Coleford Great Western Railway Museum

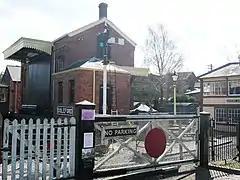
Coleford GWR Museum

Coleford Great Western Railway Museum is a railway museum located in Coleford, Gloucestershire, England. The museum was founded in 1988. Based in the former GWR Goods Shed along the Coleford Railway. There was also another station situated at Coleford, it was opened by the Severn and Wye Railway. The Museum traces the history of all the railways in the Forest of Dean, Gloucestershire from the early 19th century when the first plateways were laid, to the 1970s when the Dean Forest Railway was founded. The Museum has information about the Wye Valley Railway, Severn & Wye Railway and Monmouth Troy railway station.